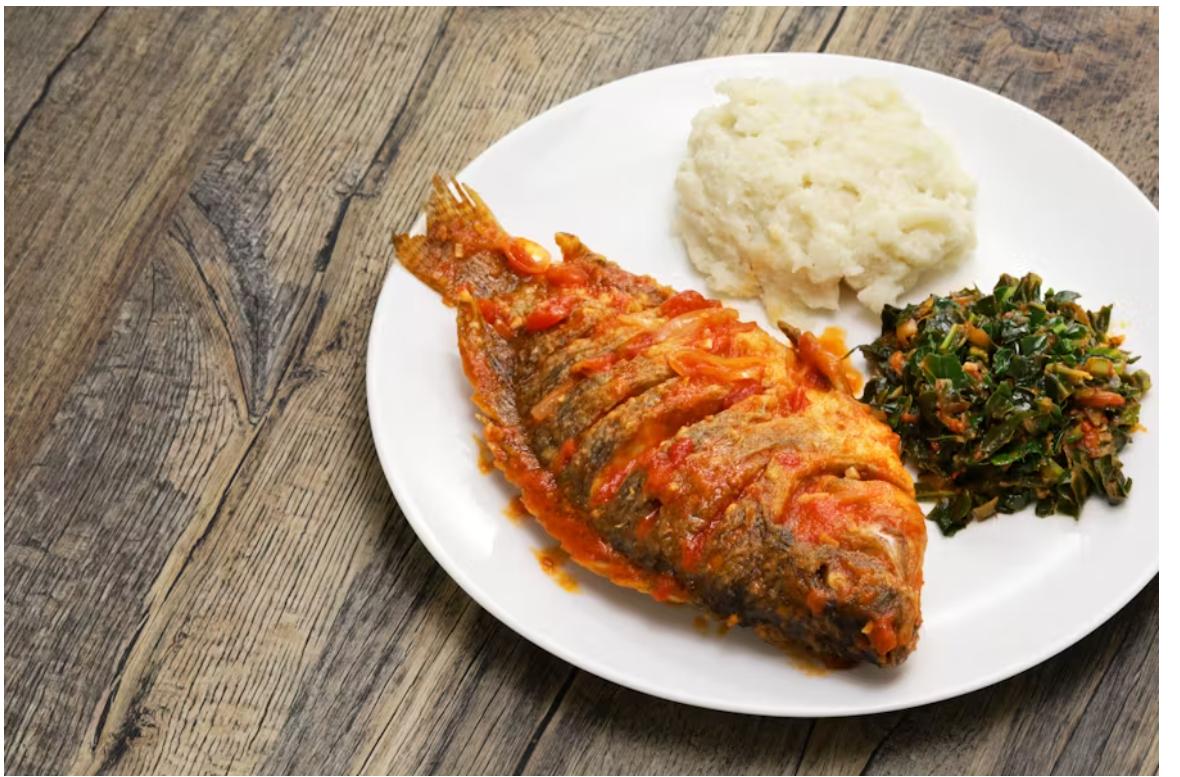
Mlo umepikwa vizuri uliowekwa kwenye sahani nyeupe iliyowekwa juu ya meza ya mbao mlo unajumuisha samaki mzima aliyepikwa na mchuzi mwekundu labda na nyanya kiasi cha ugali na mboga za kijani zilizopakwa.